101 Dalmatians (1996 film)

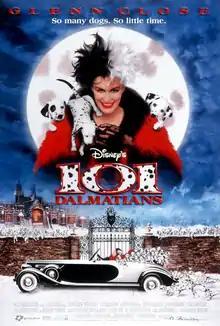
Theatrical release poster

101 Dalmatians is a 1996 American adventure comedy film produced by Walt Disney Pictures and Great Oaks Entertainment, and distributed by Buena Vista Pictures Distribution. Directed by Stephen Herek from a screenplay by John Hughes (who co-produces the film), it is a live-action remake of the 1961 animated film "One Hundred and One Dalmatians", which was based on the 1956 novel "The Hundred and One Dalmatians" by Dodie Smith. The film stars Glenn Close, Jeff Daniels, Joely Richardson, Joan Plowright, Hugh Laurie, Mark Williams, and John Shrapnel. Unlike the 1961 original film, none of the animals speak.